Eis-zwei-Geissebei

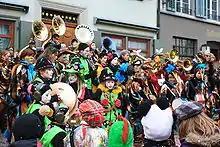
"Guggenmusik" bands on "Hauptplatz"

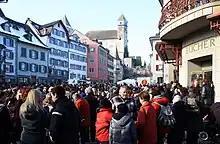
People celebrating the festival on the "Hauptplatz" (main square), Rapperswil Castle in the background

Eis-zwei-Geissebei is a Carnival festival held in Rapperswil (Switzerland) on Shrove Tuesday.